Mike Edwards (Scottish journalist)

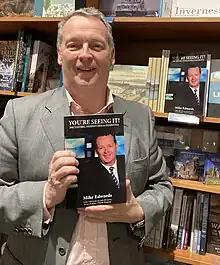
Mike Edwards at the launch of his third book, 'You're Seeing It!' in December 2022.

His third book, 'You're Seeing It!' is a volume of autobiography, which focuses on life as a journalist in Scotland, his service while mobilised for operational tours of duty in Iraq and Afghanistan as an Army Reserve officer and an account of life with his elderly mother Margaret, who was living with a diagnosis of dementia, after he took early retirement from STV to care for her. Proceeds from the book will go towards the setting up of a dementia charity which will campaign to have heading the ball banned from football.